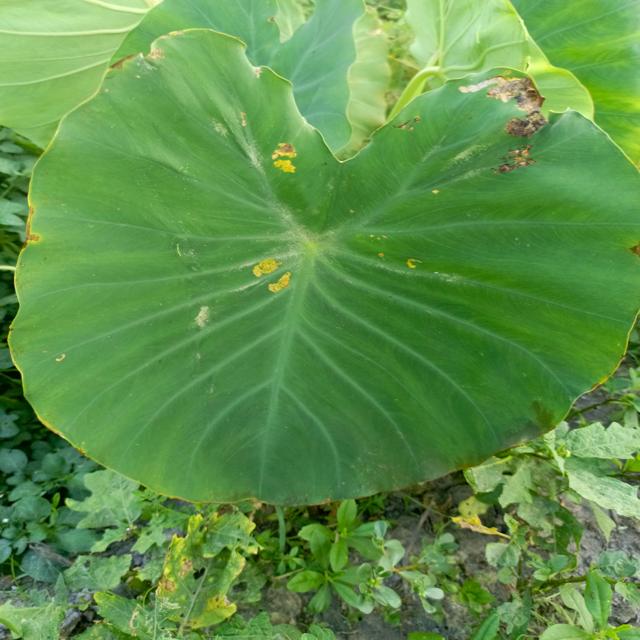
Label: Early_Blight